Answer in natural language. Consider the 3D positions of the objects in the scene and not just the 2D positions in the image. Is the centerpoint of  lowprofile bed with blue bedding at a higher height than brown wooden side table? Choose between the following options: yes or no
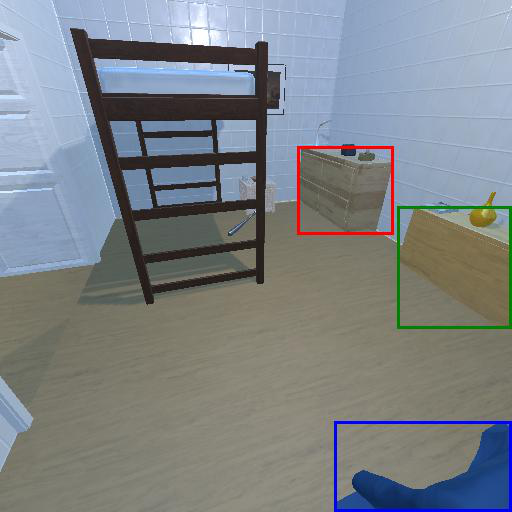
<answer>yes</answer>